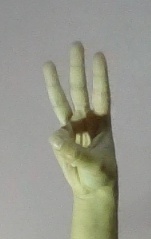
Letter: thaa